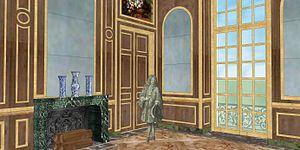
Essai de restitution de la deuxième antichambre du château-neuf de Meudon, vers 1709-1711. La pièce était boisée à la Capucine et dorée.
Le château de Meudon, dit château royal de Meudon, palais impérial de Meudon ou Domaine national de Meudon, est un château français situé à Meudon, dans le département des Hauts-de-Seine. Il est notamment la résidence de la duchesse d'Étampes, du cardinal de Lorraine, d'Abel Servien, de Louvois ainsi que de Monseigneur, dit le Grand Dauphin, qui lui adjoint en annexe le château de Chaville. Incendié en 1795 et en 1871, le Château-Neuf, dont la démolition est un temps envisagée, est conservé pour sa majeure partie. Il est transformé à partir de 1878 en observatoire servant de réceptacle à une lunette astronomique, avant d'être rattaché à l'Observatoire de Paris en 1927.